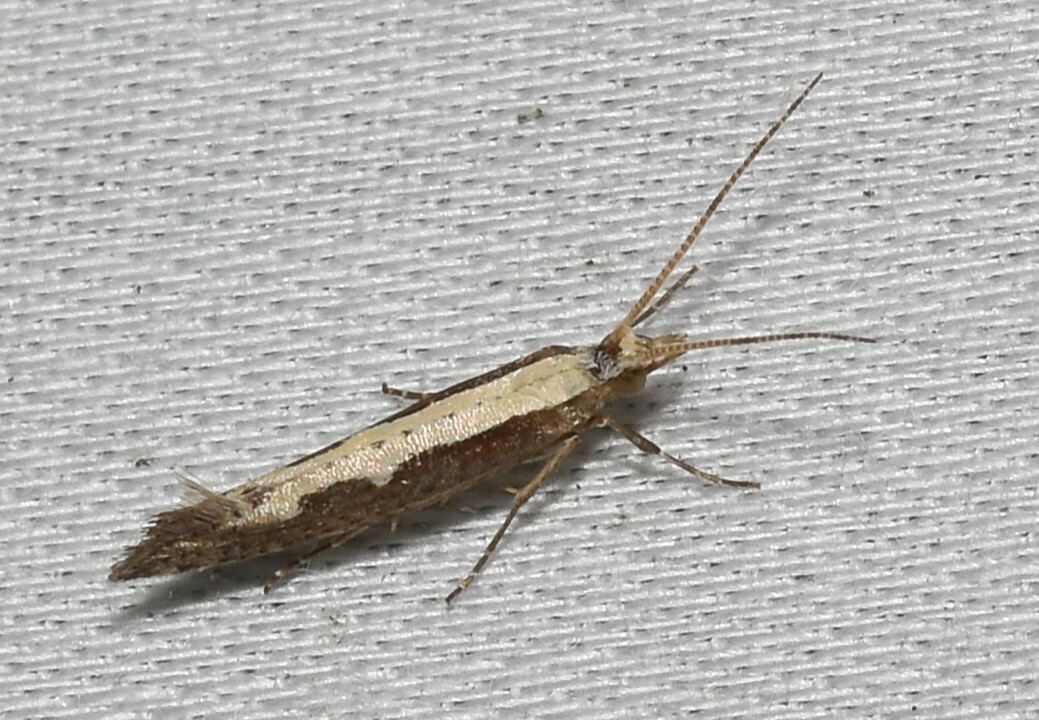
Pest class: diamondback_moth